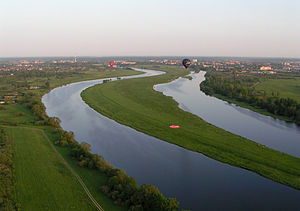
Lielupe
"Lielupe er en flod i Letland, hvis navn oversat til dansk betyder ""Storåen"" eller ""Den Store Flod"". Længden er 119 km. Afvandingsarealet er 17.600 km².